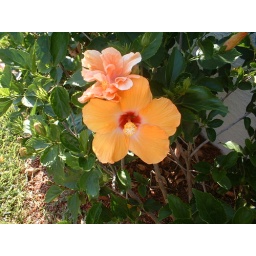
Hibiscus flower alongside my home in Carmel